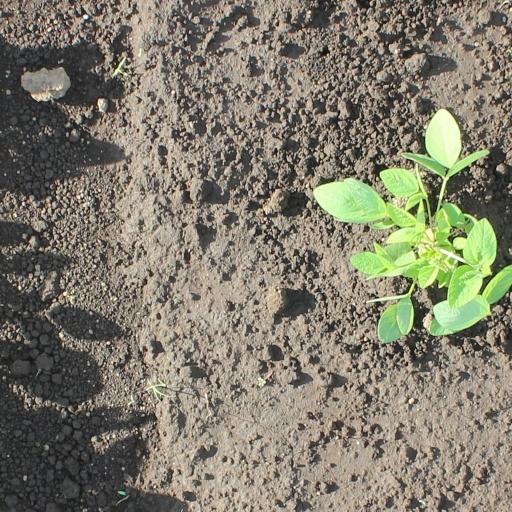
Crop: soybean